Los Angeles crime family

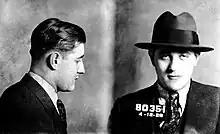
Benjamin "Bugsy" Siegel moved to Los Angeles in 1937 and stayed on the West Coast until his death in 1947

Jack Dragna took control of the family after Ardizzone's death in 1931, and made peace with the National Mafia Syndicate. In addition, his brother Tom Dragna was made his consigliere while his nephew Louis Tom Dragna became a "made man" in 1947. Dragna was the most successful boss the L.A. family ever had. Although he was not able to infiltrate many of the labor unions in the entertainment industry, he involved the Los Angeles family in the entertainment business, and brought the L.A. Mafia onto the national stage. He was honored with a place on The Commission, the only boss west of Chicago to hold a spot on the council. When prohibition ended in 1933, Dragna operated a massive loan shark and illegal gambling business. Along with close supporter John Roselli, Dragna's Mafia family ended local gang wars by driving older gambling syndicate headed by Guy McAfee and Milton "Farmer" Page out of business. Dragna and Roselli worked with Joe Shaw (the brother of Mayor Frank Shaw) to muscle out L.A. bookies, many of whom fled to Las Vegas. By 1937, the Los Angeles crime family controlled the illegal gambling in Los Angeles.